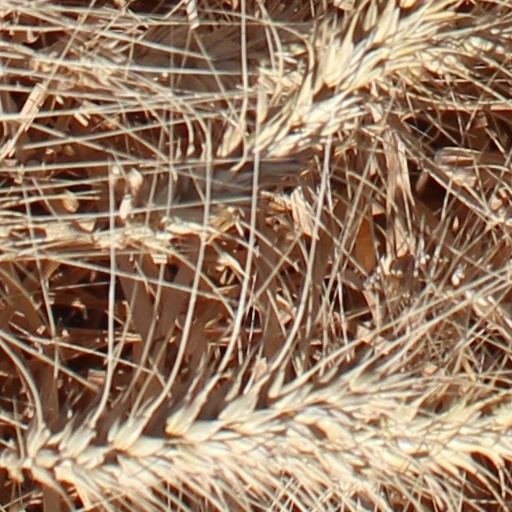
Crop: wheat